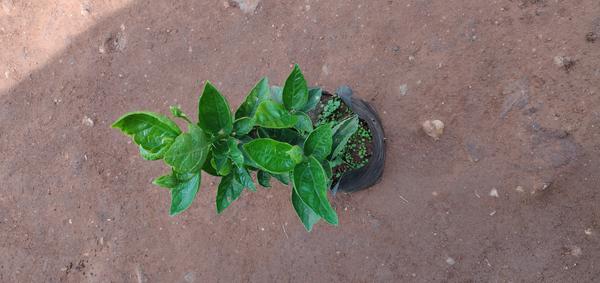
Plant: Hibiscus